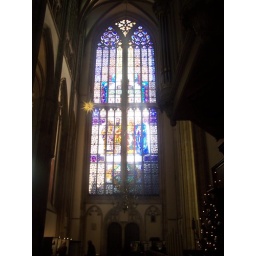
This is one of the many stain glass windows inside a church in Utrecht